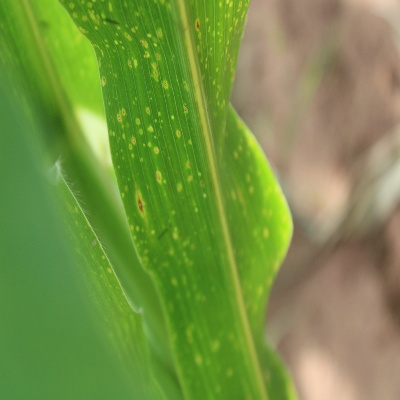
Crop: Maize
Condition: leaf spot